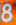
Number: 8